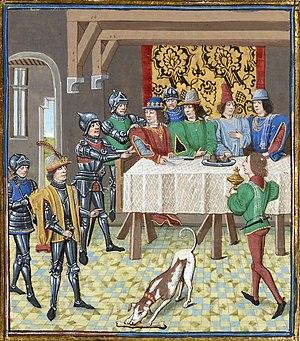
Charles II de Navarre, dit « Charles le Mauvais » est roi de Navarre de 1349 à 1387 et comte d'Évreux de 1343 à 1378. Il est le fils de Philippe III de Navarre et de Jeanne II, fille du roi de France et de Navarre, Louis X le Hutin.
Charles V, dit « le Sage », est un roi de France de 1364 à 1380. Son règne marque la fin de la première partie de la guerre de Cent Ans : il réussit à récupérer la quasi-totalité des terres perdues par ses prédécesseurs, restaure l'autorité du pouvoir royal, et sort le Royaume d'une période difficile qui associe les défaites militaires lourdes de Crécy et Poitiers à la grande peste noire des années 1347-1351.
Jean V d'Harcourt, exécuté en avril 1356, fut comte d'Aumale, puis deuxième comte d'Harcourt, vicomte de Châtellerault, seigneur d'Aarschot en Brabant.
Geoffroy d’Harcourt, dit « le Boiteux », vicomte de Saint-Sauveur, maréchal d’Angleterre, tué au combat en novembre 1356 près de Coutances, fut l’instigateur de la première invasion anglaise de la Normandie lors de la guerre de Cent Ans. Il était l’un des plus puissants seigneurs de Normandie.
Le château de Rouen est construit de 1204 à 1210 sur la colline Bouvreuil à Rouen, capitale du duché de Normandie, par Philippe Auguste, roi de France, à la suite de la conquête en 1204 du duché sur Jean sans Terre, duc de Normandie et roi d'Angleterre, et en remplacement du palais ducal de Rouen érigé par le duc Richard Iᵉʳ. Ce sera désormais la résidence des officiers royaux et celle du roi lorsqu'il séjournera à Rouen. Les premières mentions de séjours royaux datent du milieu du XIVe siècle. Le château sert alors de résidence royale jusqu'à Charles VII.
La guerre de Cent Ans est un conflit entrecoupé de trêves plus ou moins longues, opposant, de 1337 à 1453, la dynastie des Plantagenêt à celle des Valois et, à travers elles, le royaume d'Angleterre et celui de France. Le terme même de « guerre de Cent Ans » est une construction historiographique établie au XIXᵉ siècle, pour regrouper cette succession de conflits.
Les Chroniques de Jehan Froissart sont des chroniques médiévales écrites au XIVᵉ siècle en moyen français par Jean Froissart ; elles constituent un récit en prose de la guerre de Cent Ans. Les Chroniques s'ouvrent sur les événements qui ont précédé la déposition d'Édouard II en 1326 et couvrent la période allant jusqu'à 1400, rapportant les événements en Europe de l'Ouest, principalement en Angleterre, en France, en Écosse, aux Pays-Bas et dans la Péninsule Ibérique, même si elles mentionnent plus rarement d'autres pays et régions tels que l'Italie, l'Allemagne, l'Irlande, les Balkans, Chypre, la Turquie et l'Afrique du Nord.
Jean II, dit « le Bon », né le 26 avril 1319 au château du Gué de Maulny du Mans et mort à Londres le 8 avril 1364, fils du roi Philippe VI et de son épouse Jeanne de Bourgogne, est roi de France de 1350 à 1364, le deuxième souverain issu de la maison capétienne de Valois.
Philippe de Navarre, comte de Longueville, est né en 1336, et mort en 1363.
La maison d'Harcourt est une famille subsistante de la noblesse française, d'extraction féodale, originaire de Normandie. Sa filiation est suivie depuis 1094, ce qui fait d'elle l'une des plus anciennes familles françaises subsistantes. Elle a formé vers 1100 deux lignées qui se sont perpétuées séparément, en France et en Angleterre. La lignée française a notamment produit la tige de Bonnétable, qui s'est scindée dès 1407 en deux branches aujourd'hui seules subsistantes : la branche ainée d'Olonde, dont le chef est marquis d'Harcourt, et la branche cadette de Beuvron, dont le chef est duc d'Harcourt.
La Normandie joue un rôle important durant la guerre de Cent Ans, qui s'étend de 1337 à 1453. Si elle n'est pas à l'origine du conflit, elle devient rapidement un enjeu entre le roi d'Angleterre et le roi de France. La richesse de la Normandie, son passé commun avec les Anglais et sa proximité géographique avec l'île expliquent cette situation particulière.